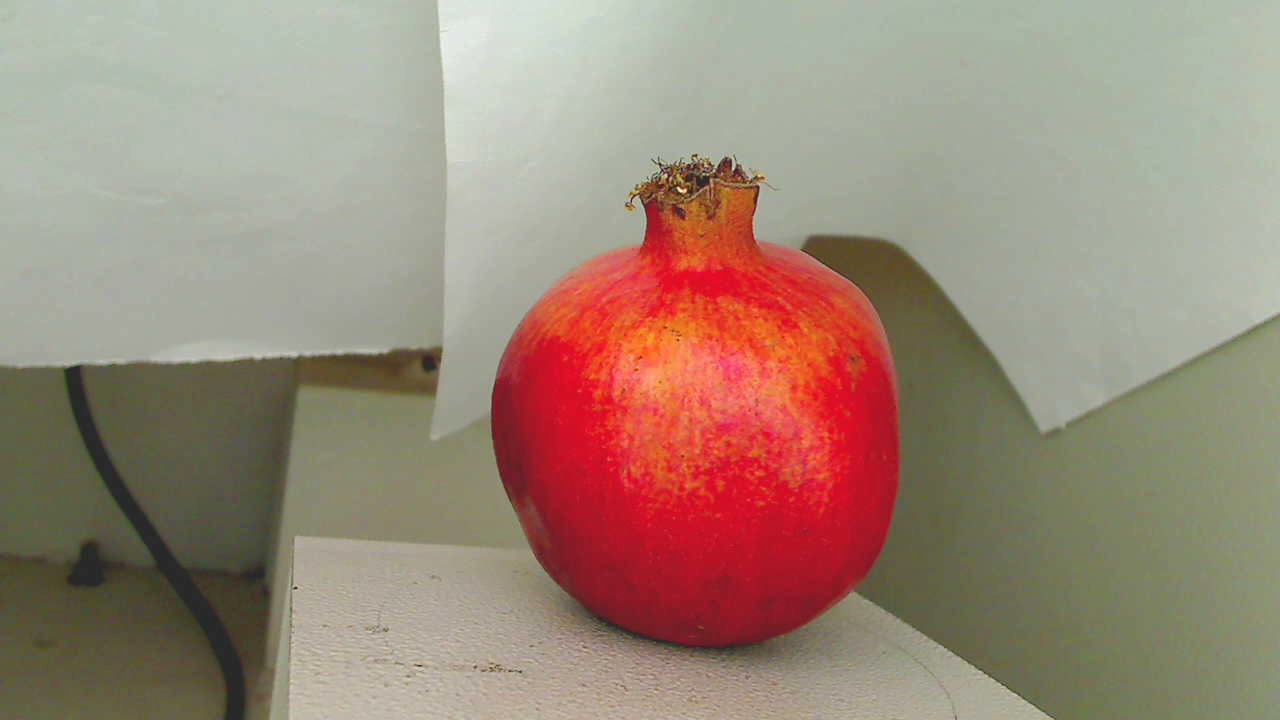
Grade: grade-3
Quality: quality-4